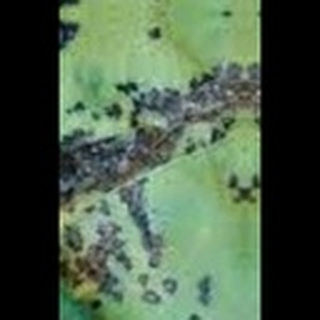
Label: cotton_bacterial_blight